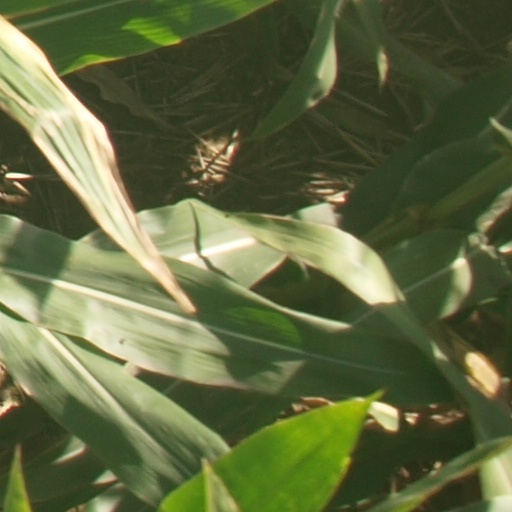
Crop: maize; corn